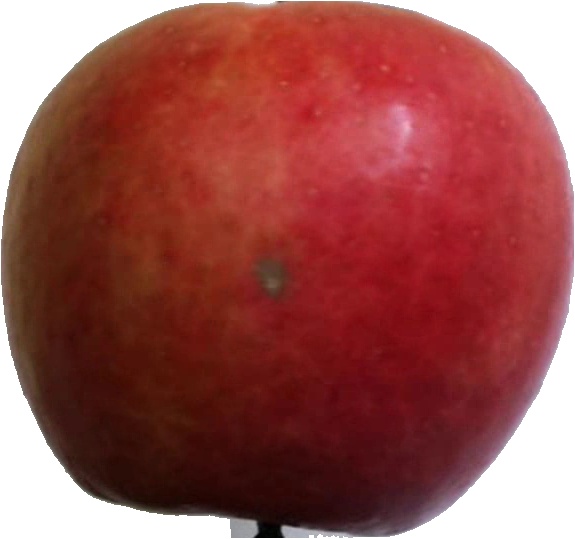
Label: apple_crimson_snow_1